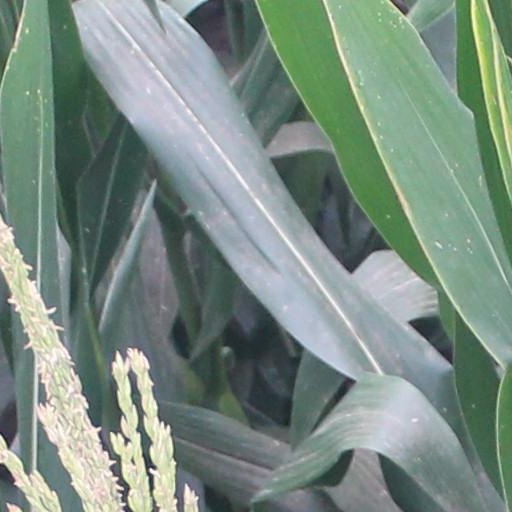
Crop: maize; corn